Interactive urinal

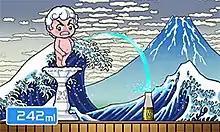
Screenshot from "Manneken Pis", a game for the Sega Toylet, in which the player's score depends on how much urine that has been produced (in this case 242 ml)

The Japanese company Sega has developed an interactive urinal system called the Toylet. A choice of four mini-games can be selected: